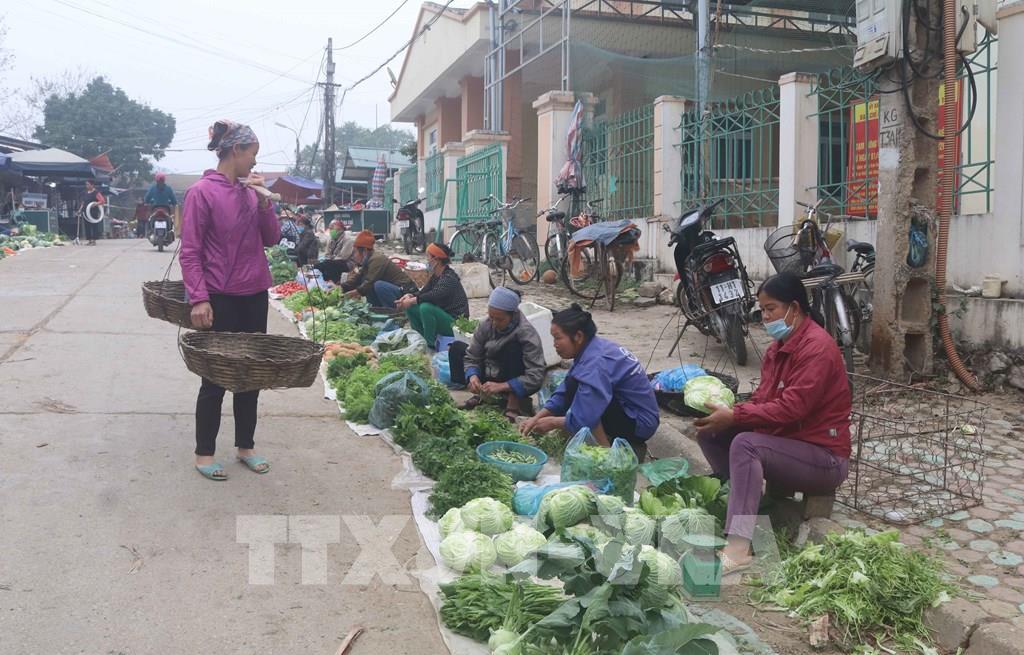
có nhiều mặt hàng rau củ quả được bày bán ở bên đường